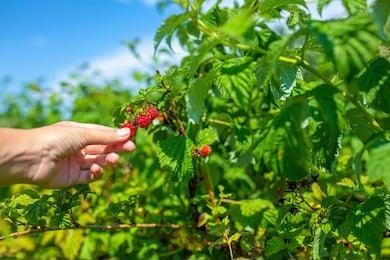
Label: raspberry